Culture of Guatemala

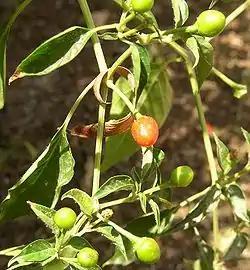
Chiltepe, a common pepper used on some Guatemalan dishes.

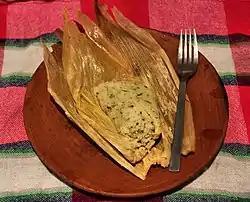
Chipilín Tamal, a common dish usually eaten at dinner.

Guatemalan cuisine reflects the multicultural nature of Guatemala, in that it involves food that differs in taste depending on the region. Guatemala has 22 departments (or divisions), each of which has different food varieties. For example, Antigua Guatemala is well known for its candy that makes use of many local ingredients: fruits, seeds and nuts, honey, condensed milk and other traditional sweeteners. Antigua's candy is popular with tourists.